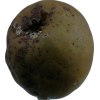
Label: pear